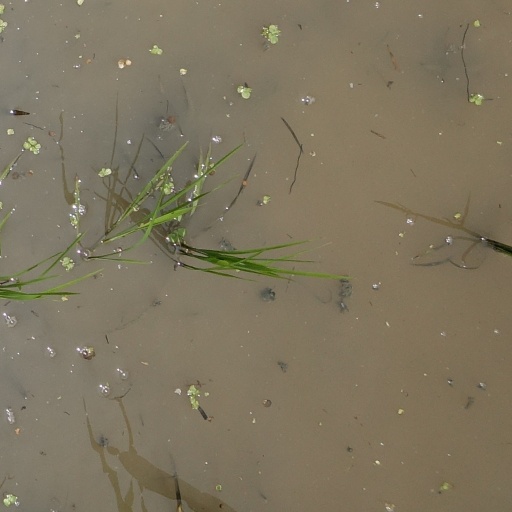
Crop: rice